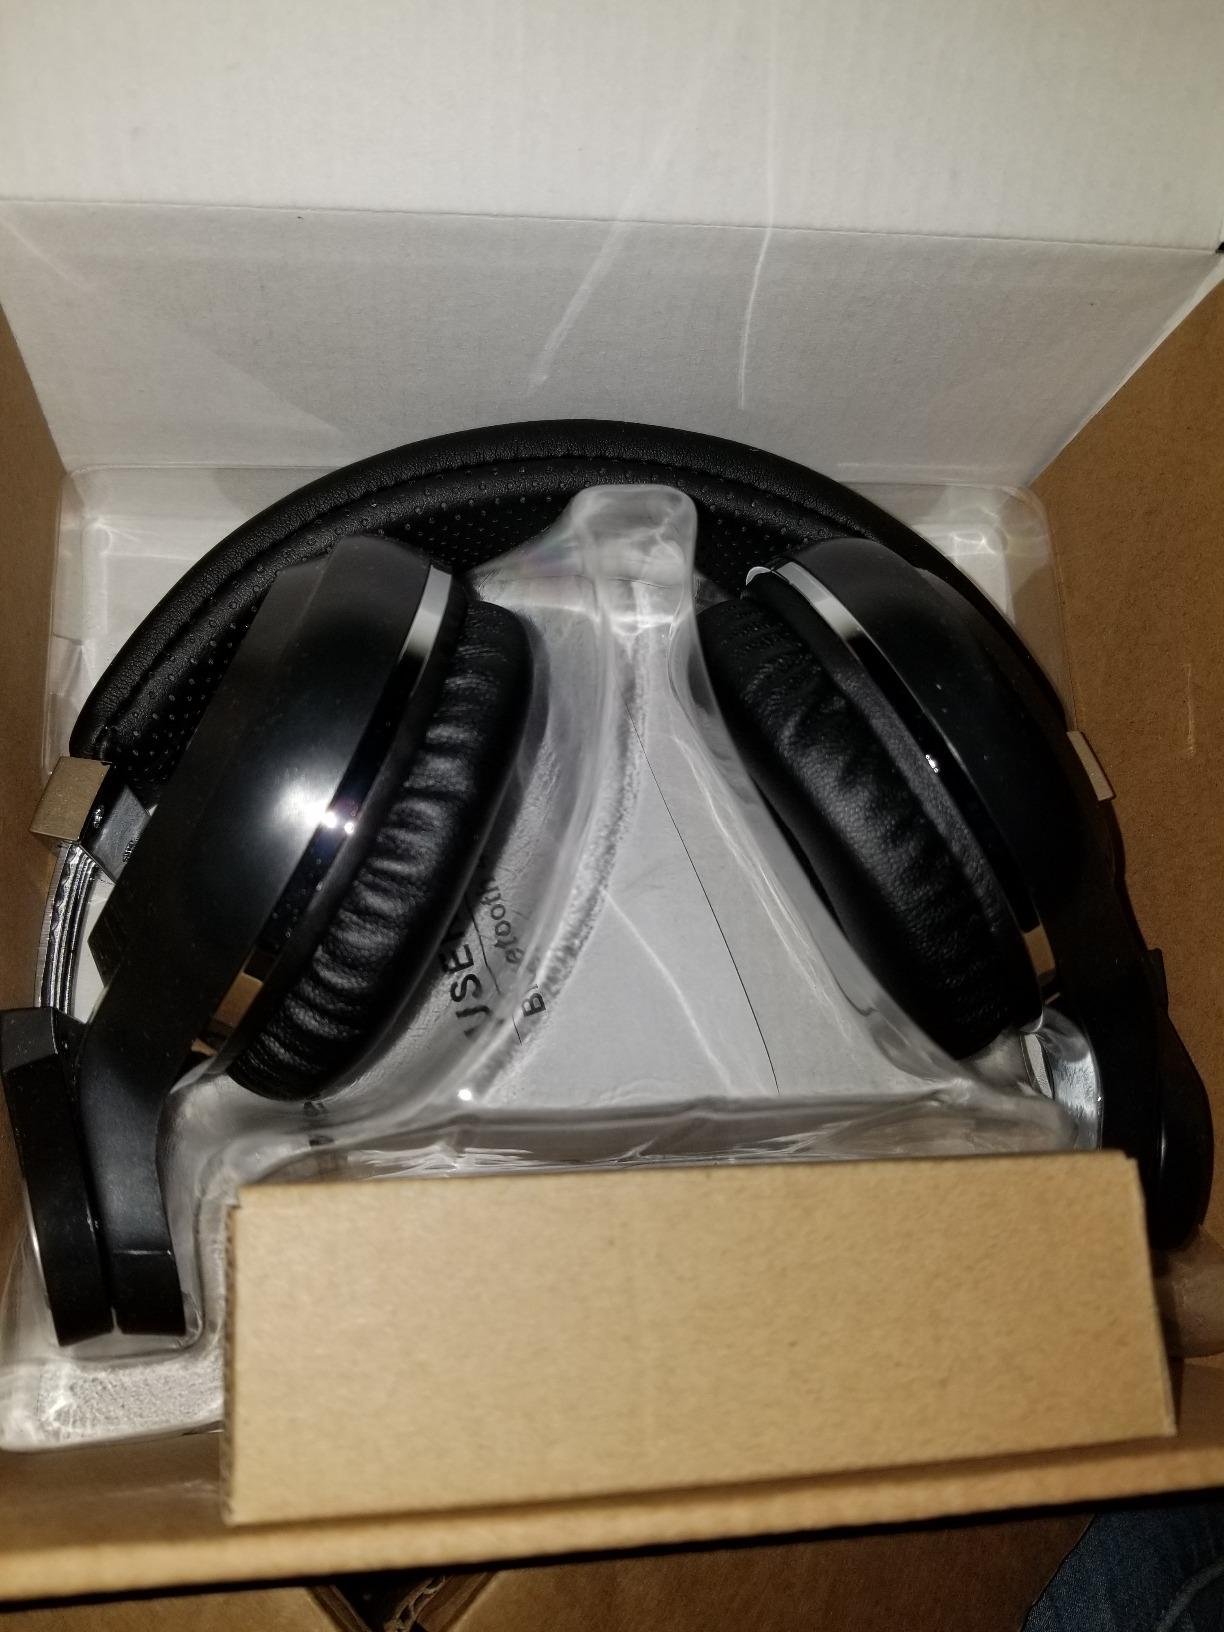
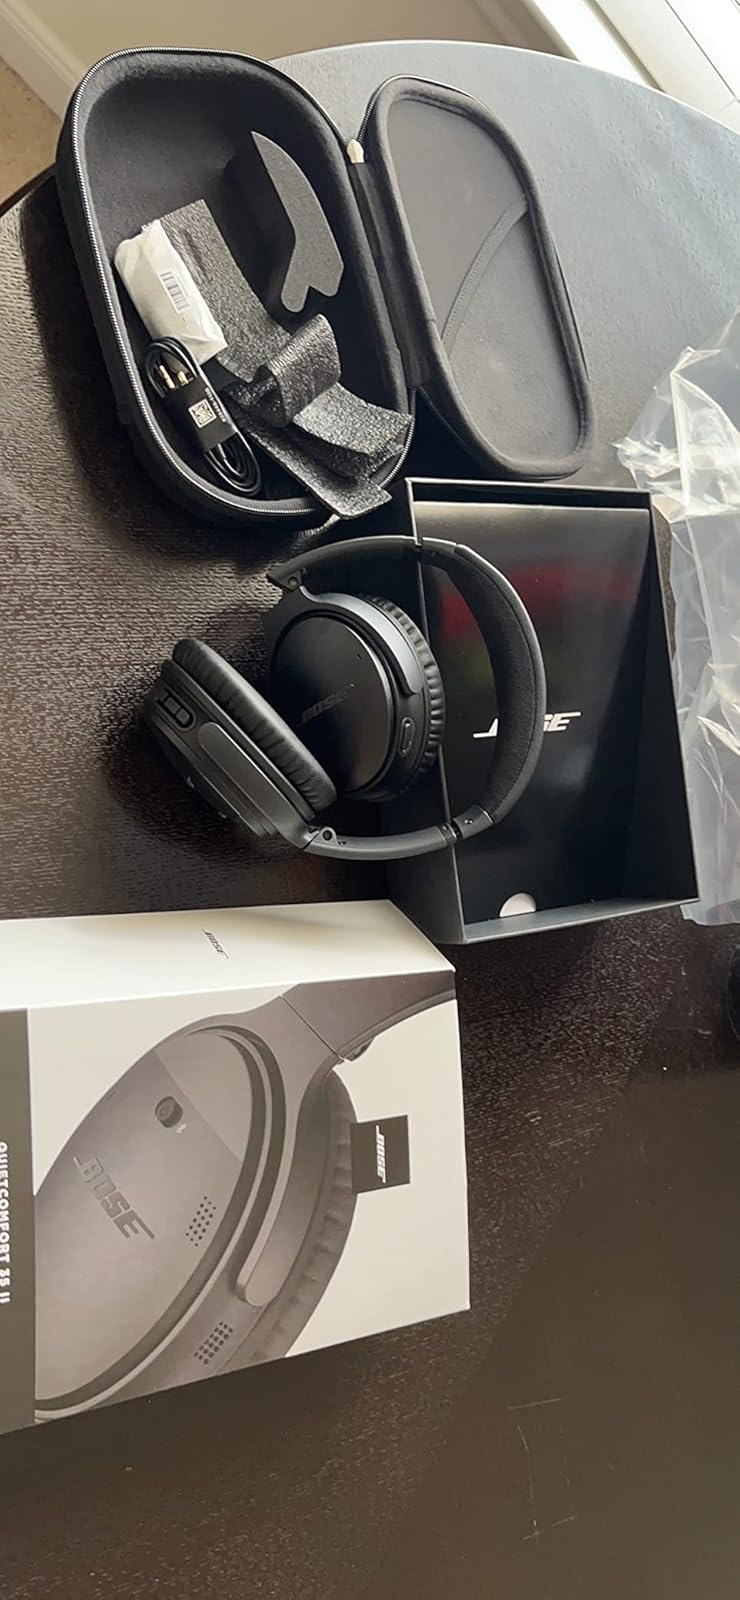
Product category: headphones
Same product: no